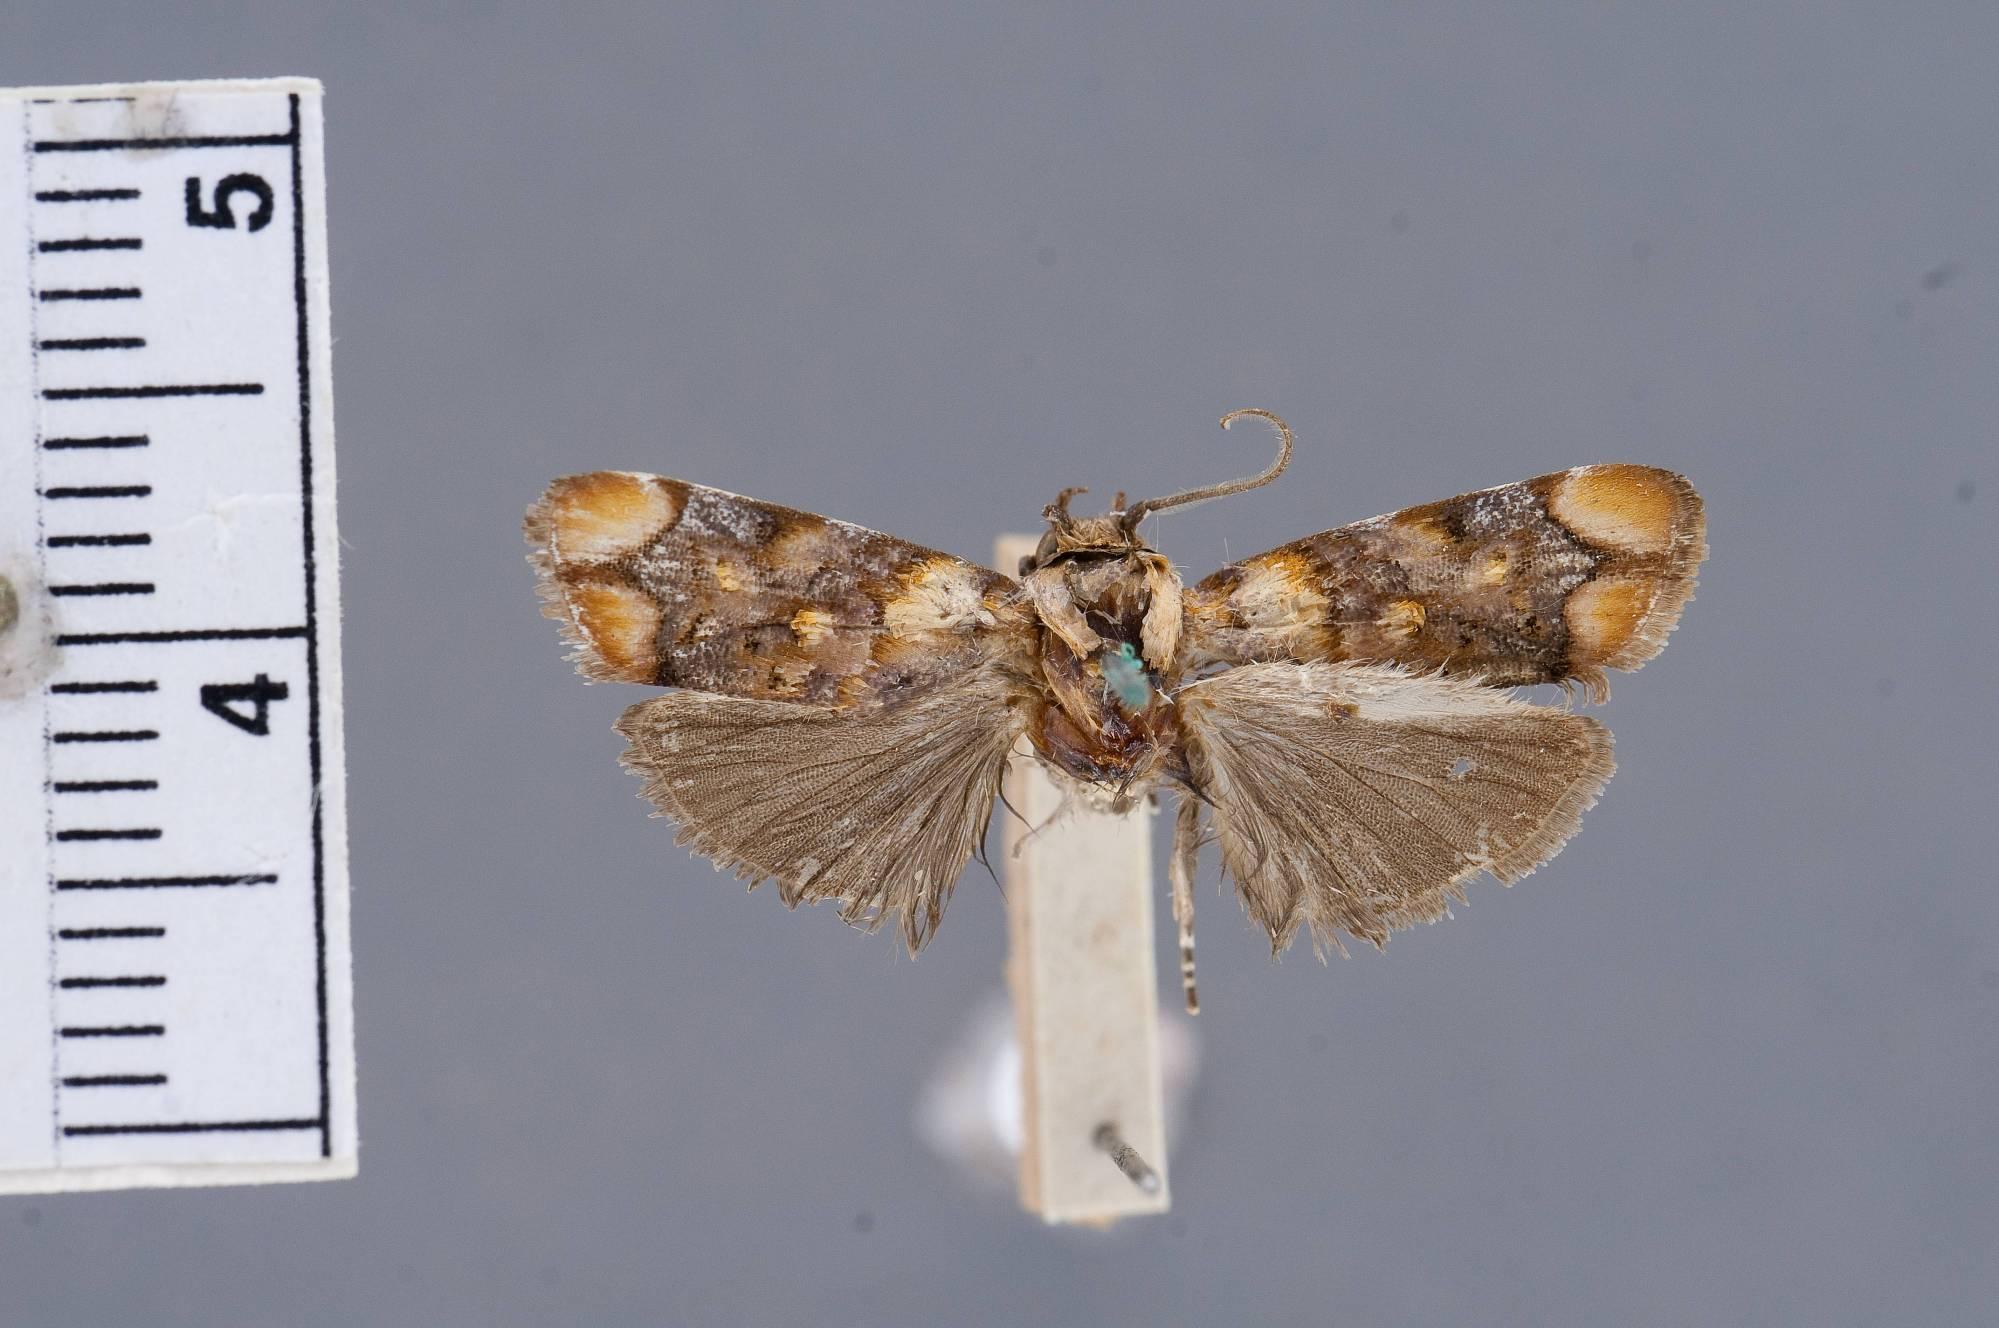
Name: Stenoma apicalis
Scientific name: Stenoma apicalis Busck, 1911
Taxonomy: Animalia, Arthropoda, Insecta, Lepidoptera, Glossata, Depressariidae, Stenomatinae
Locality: St. Jean, Maroni River, French Guiana
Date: [Not Stated]